Return to Paradise (Philippine TV series)

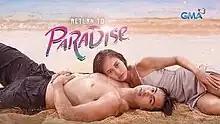
Title card

Return to Paradise is a 2022 Philippine television drama romance series broadcast by GMA Network. Directed by Don Michael Perez, it stars Derrick Monasterio and Elle Villanueva. It premiered on August 1, 2022 on the network's Afternoon Prime line up. The series concluded on November 4, 2022 with a total of 70 episodes.